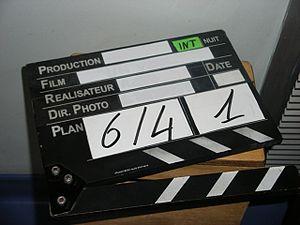
Clap
Le clap ou claquette est un outil utilisé lors du tournage d'un film, d'abord pour identifier les plans et numéroter leurs prises, et ensuite pour faciliter au montage la synchronisation du son et de l'image, qui sont enregistrés sur des supports séparés. Le clap est présenté un court instant devant la caméra au début ou à la fin de chaque prise.